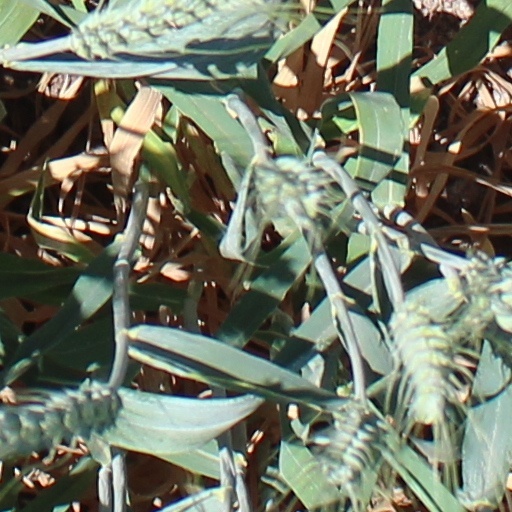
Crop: wheat